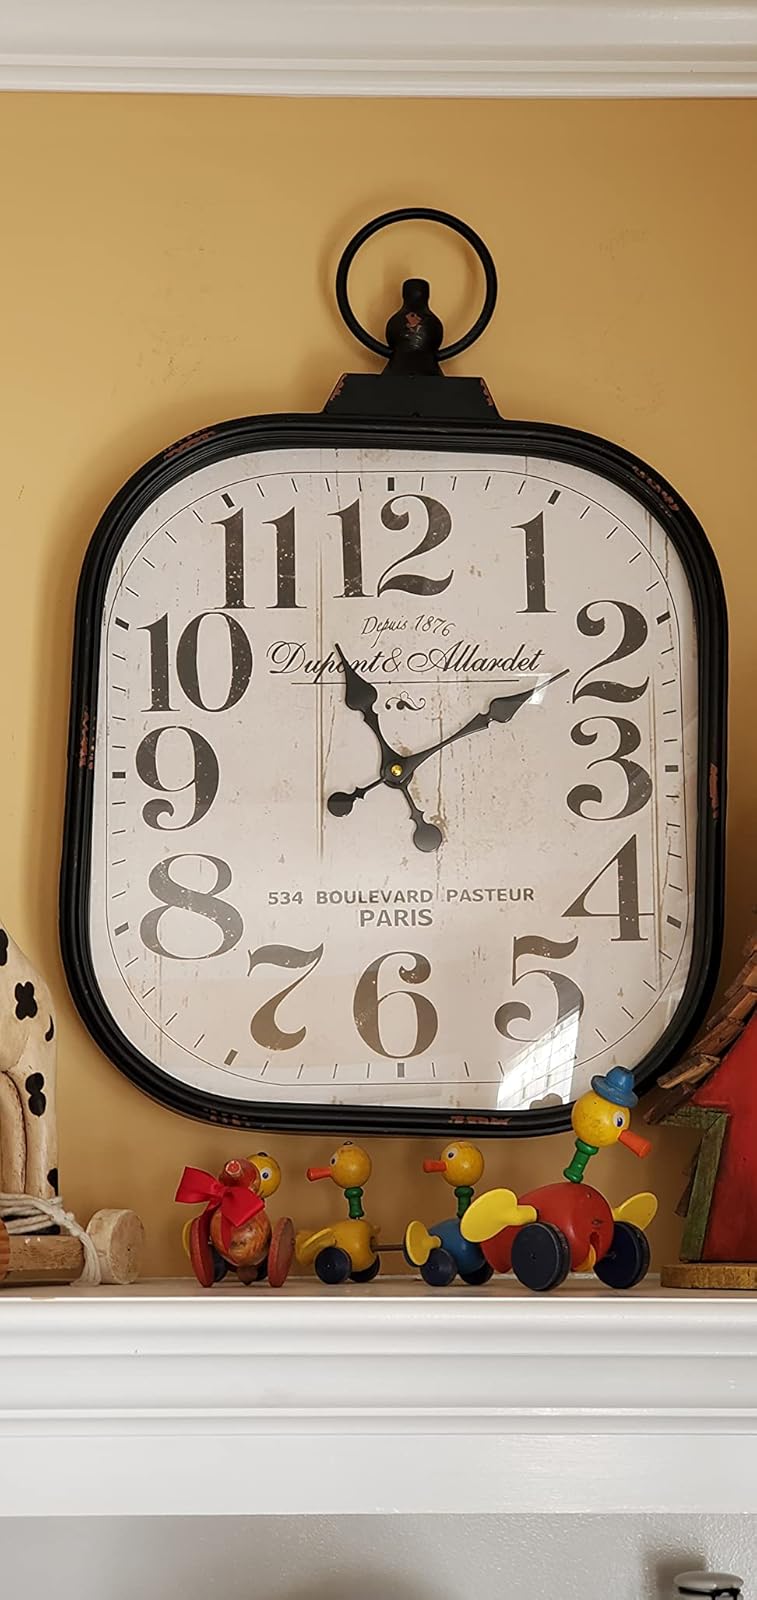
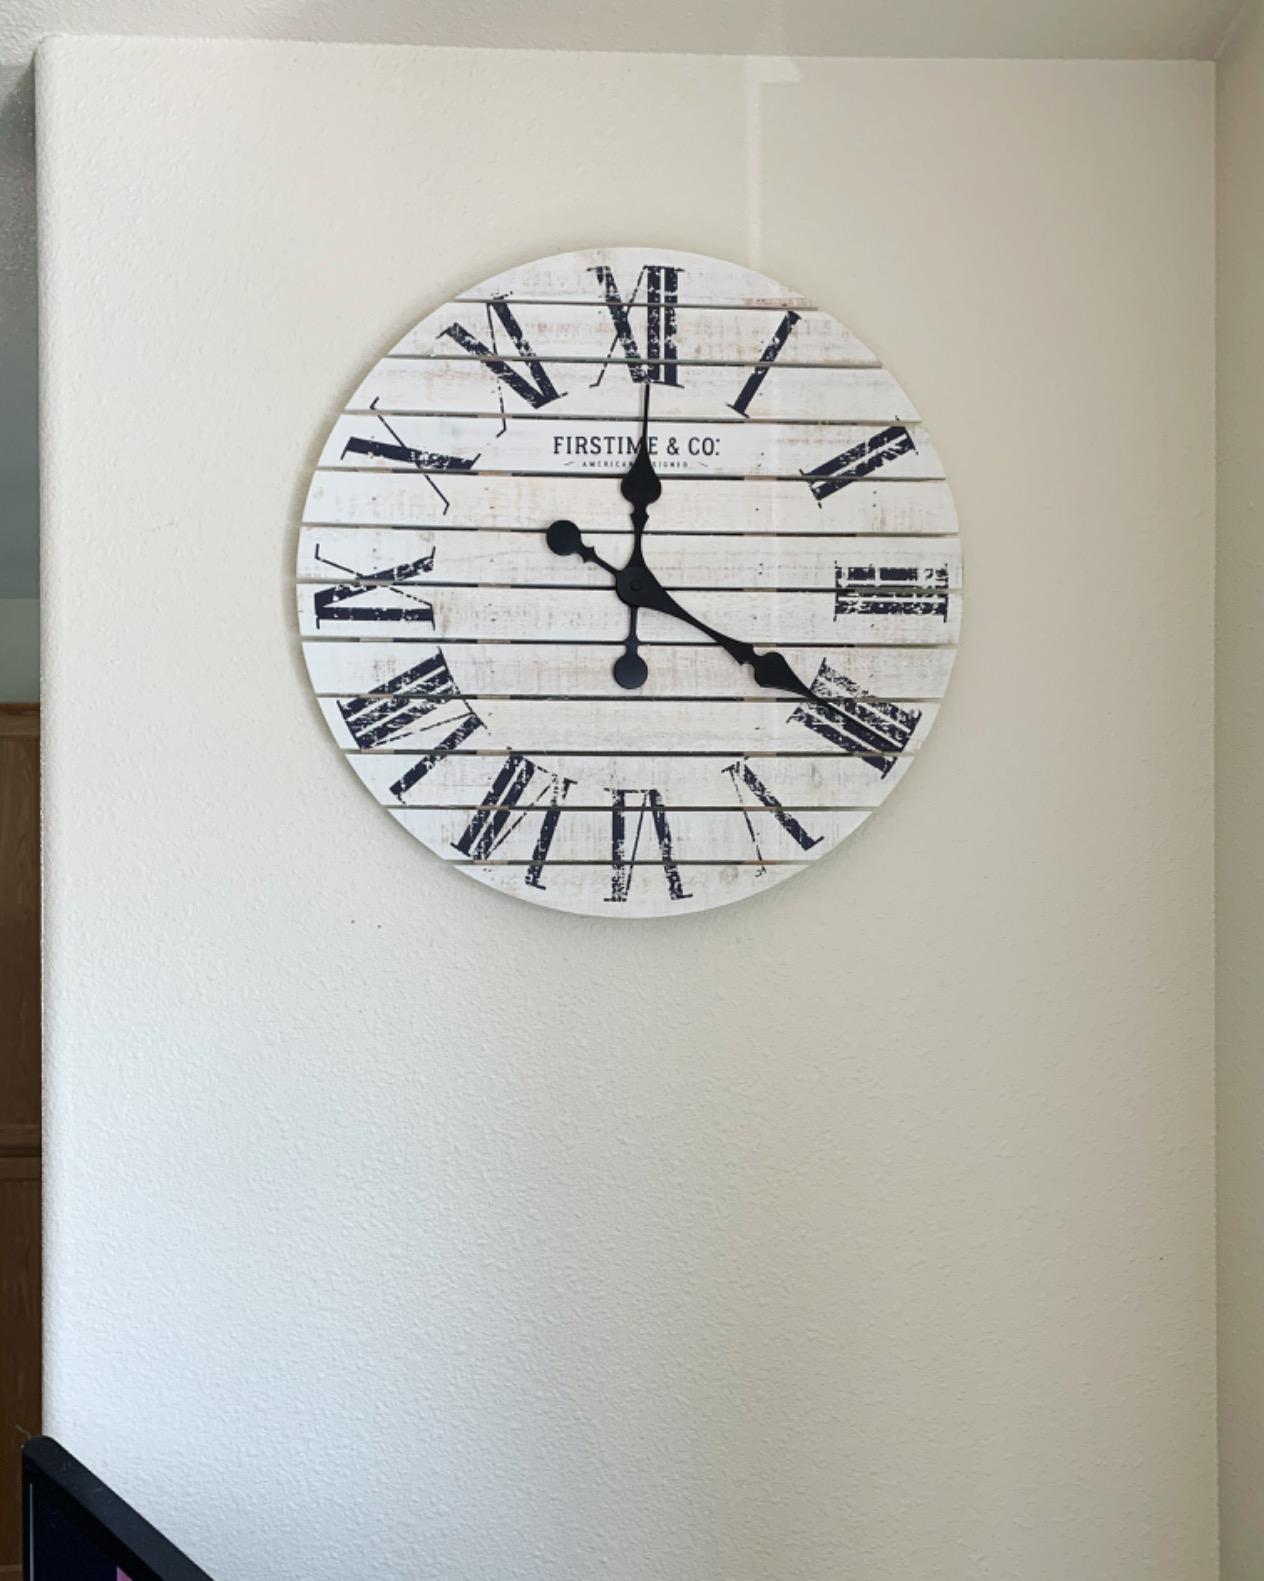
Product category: clock
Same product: no